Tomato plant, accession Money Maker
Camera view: tilt-top (135 deg); turntable rotation: 270 degrees
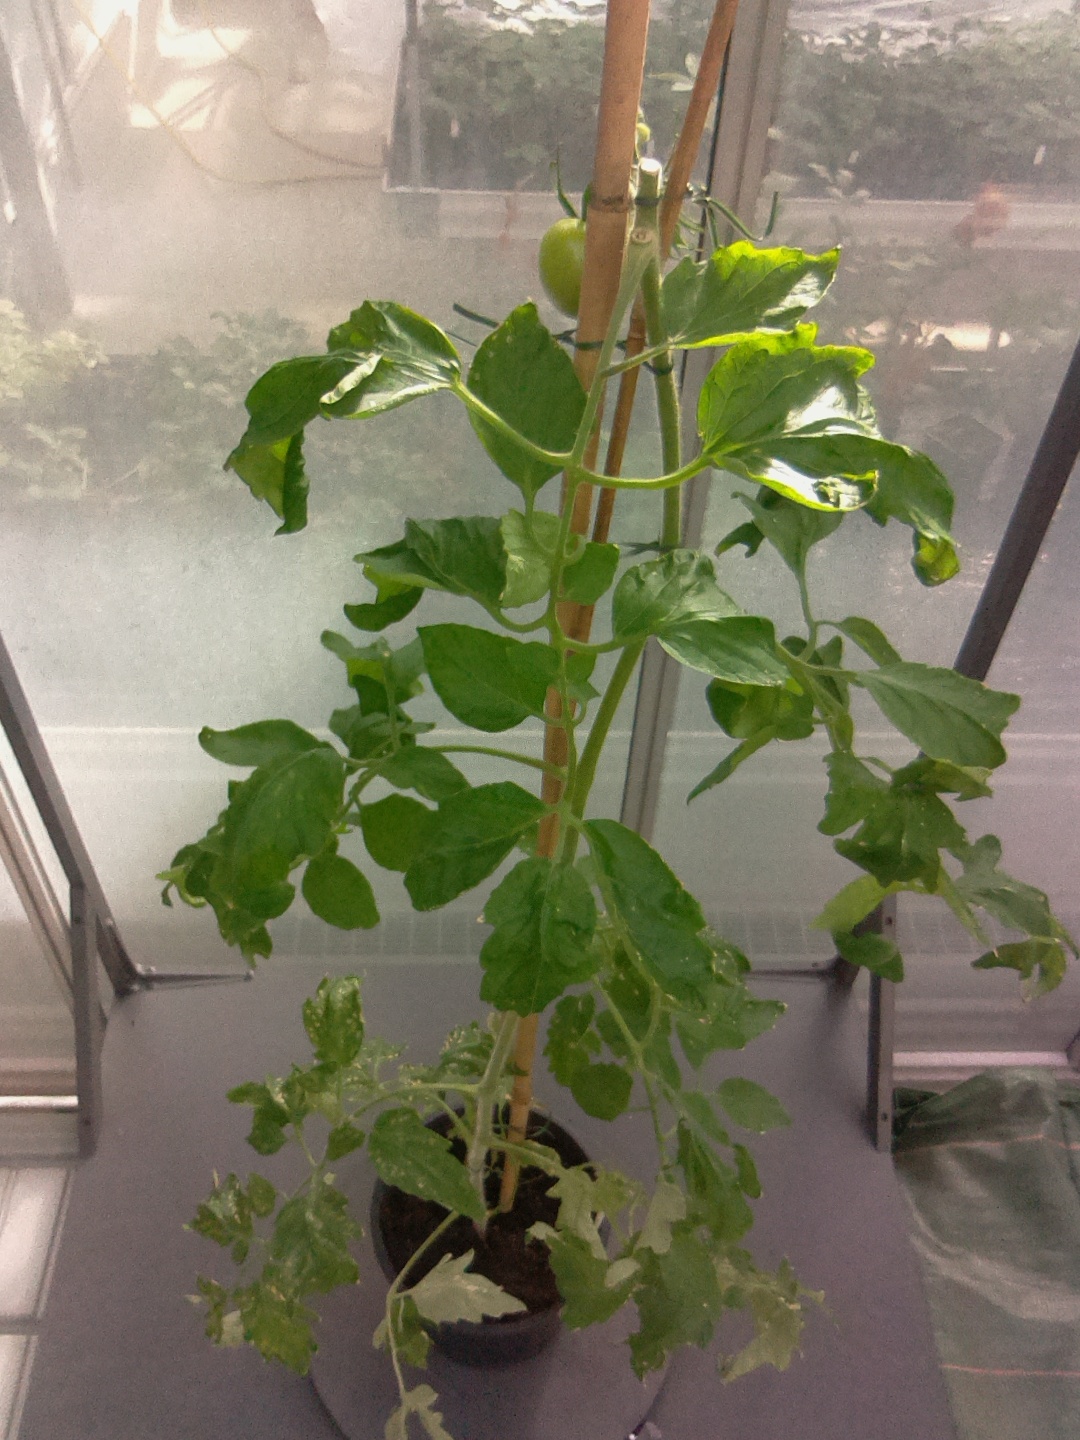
BBCH growth stage 74: 40%-50% of final fruit size